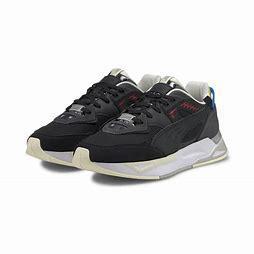
Brand: Puma
Model: Mirage Sport